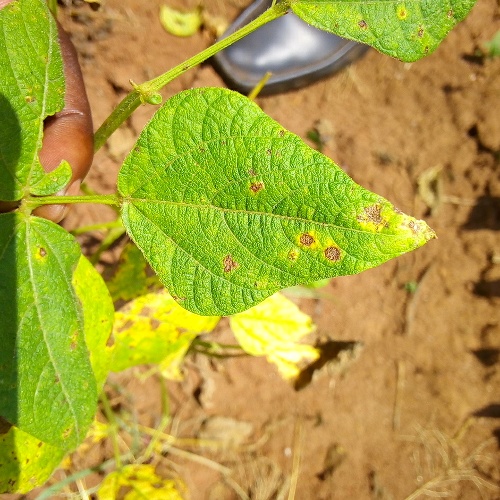
Leaf condition: bean_rust